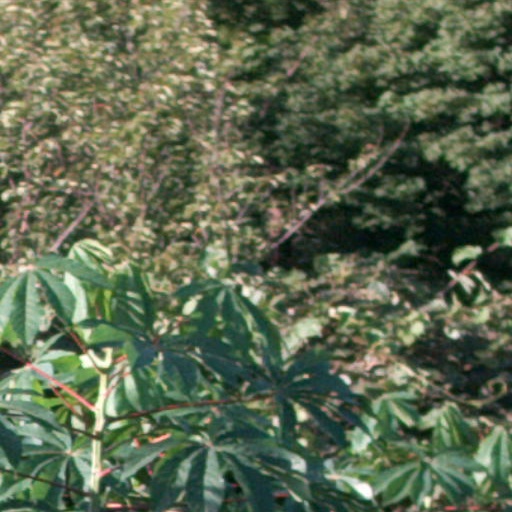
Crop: cassava